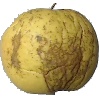
Label: Apple Golden 1